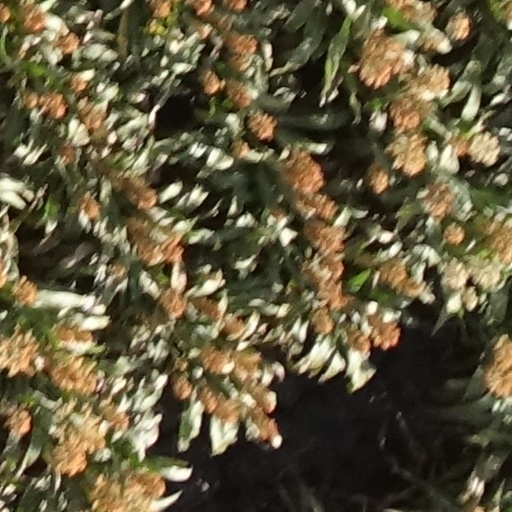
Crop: sorghum